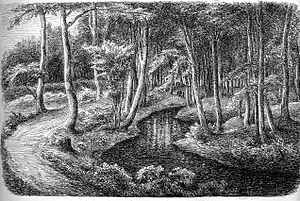
Eriksvolde
Eriksvolde tegnet af Ferdinand Richardt i 1866
Eriksvolde, voldsted i Østofte Sogn nær landsbyen Erikstrup, lidt vest for Maribo. Eriksvolde er resterne af en af Danmarks største middelalderborge, bygget 1342-44. Borgens indre består af to øer på hver knap 20 m. Disse er omgivet af en indre voldgrav, som igen omgives af en dobbeltkronet vold. Mod vest er den dobbelkronede vold på et stykke af ca. 50 m erstattet af en forborg. Uden om den dobbeltkronede vold er en ydre voldgrav, hvorefter der kommer endnu en vold, som dog kun delvis er bevaret. Hele anlægget måler i dag ca. 140x110 meter.